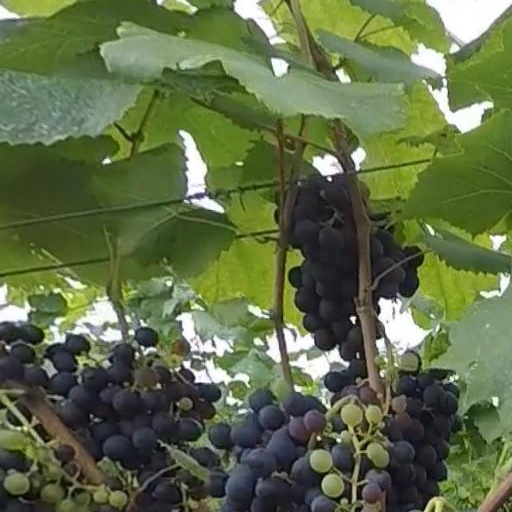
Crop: grape